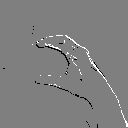
ASL letter: c